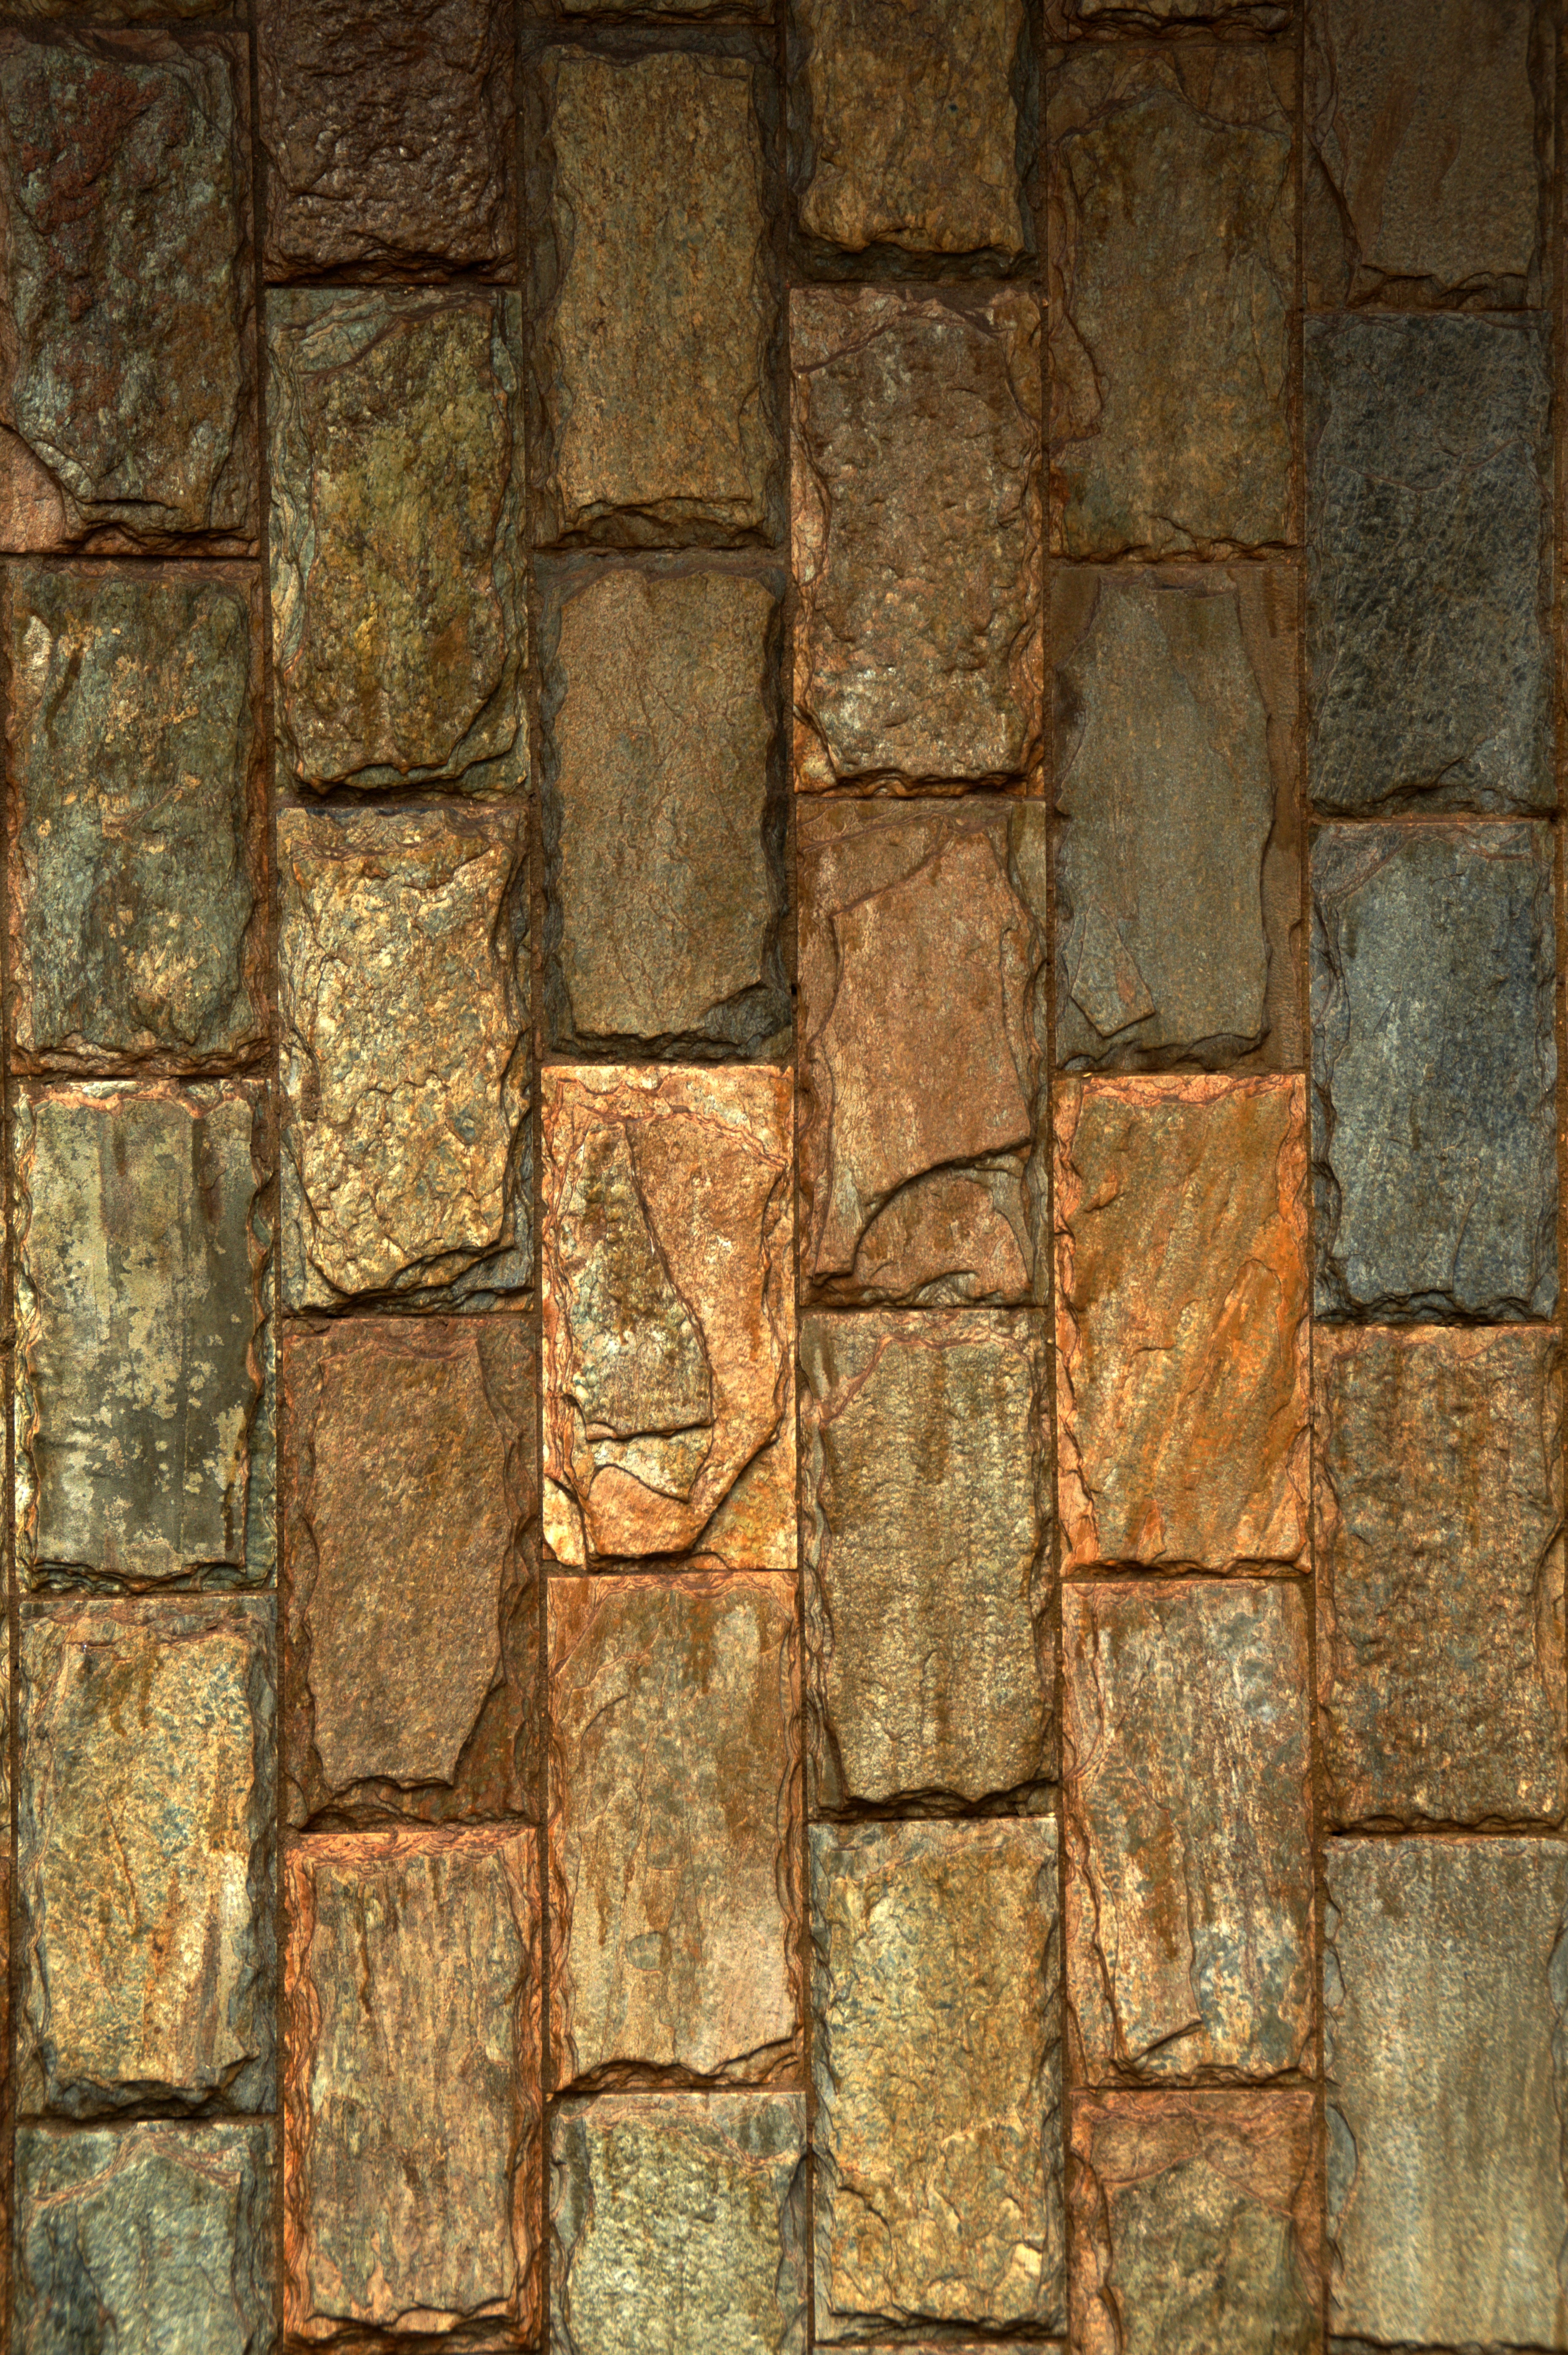
rock, wood, texture, floor, wall, pattern, stone wall, brick, material, stones, art, background, brickwork, stone background, flooring, ancient history